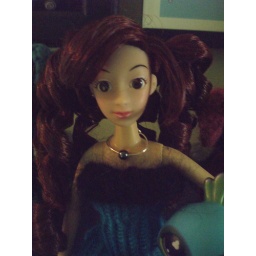
Junko in blue knit dress 1